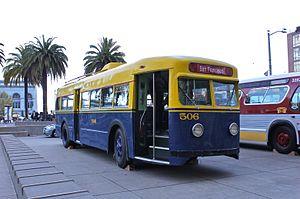
La St. Louis Car Company était une entreprise industrielle américaine spécialisée dans la production de matériel ferroviaire. Ses produits incluaient des locomotives et des voitures de chemin de fer ainsi que des tramways. L'entreprise tirait son nom de la ville de St. Louis où elle fut créée à la fin du XIXᵉ siècle.